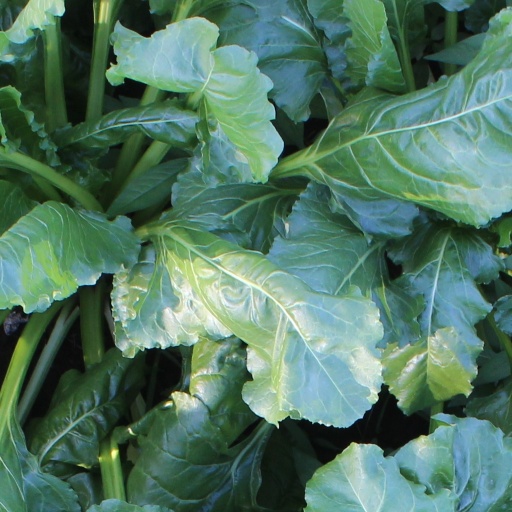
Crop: sugar beet